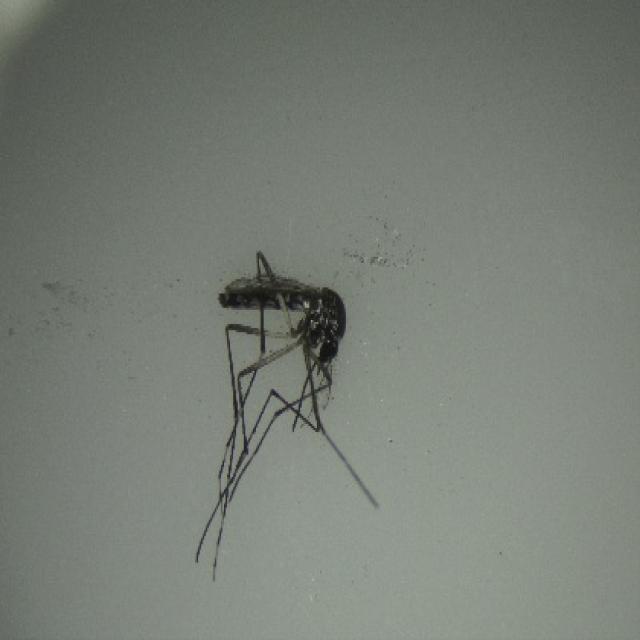
Species: aedes_albopictus